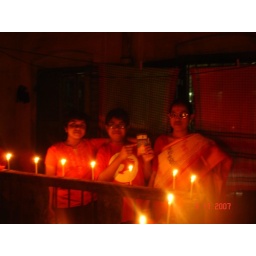
My mom, sis and me decorating the house with candles in Diwali